Swimming at the 2015 World Aquatics Championships – Women's 100 metre freestyle

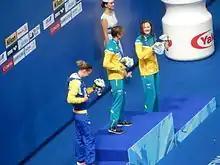
Victory Ceremony

The Women's 100 metre freestyle competition of the swimming events at the 2015 World Aquatics Championships was held on 6 August with the heats and the semifinals and 7 August with the final.